Mormon settlement techniques of the Salt Lake Valley

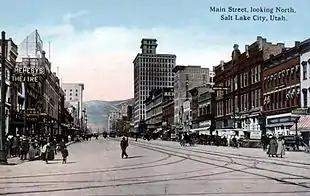
Salt Lake City, Utah, United States,

The settlement of the Church of Jesus Christ of Latter-day Saints (LDS Church) in the Salt Lake Valley and surrounding area was achieved through moving from settlement to settlement until they made a permanent home in the Great Basin of the Rocky Mountains. In 1847, they trekked en masse across the great plains of the United States until they reached what is now northern Utah. The setting of establishment was led by Brigham Young. The church organized and directed the efforts. It is "the planning and founding of more than 500 communities in the American West, [and it] is regarded by many planning historians as one of the most significant accomplishments in the history of American city development".